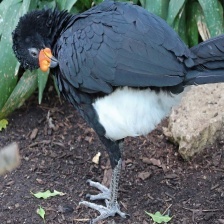
Species: WATTLED CURASSOW
Scientific name: CRAX GLOBULOSA